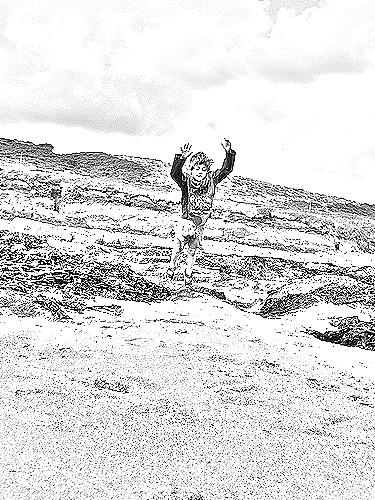
Portrait style: Sketch Portrait